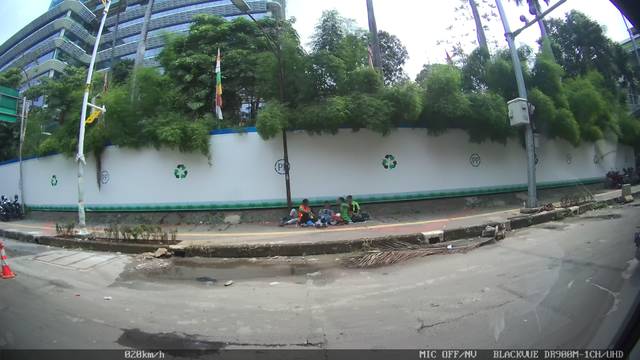
Region: Indonesia
Coordinates: -6.241, 106.798